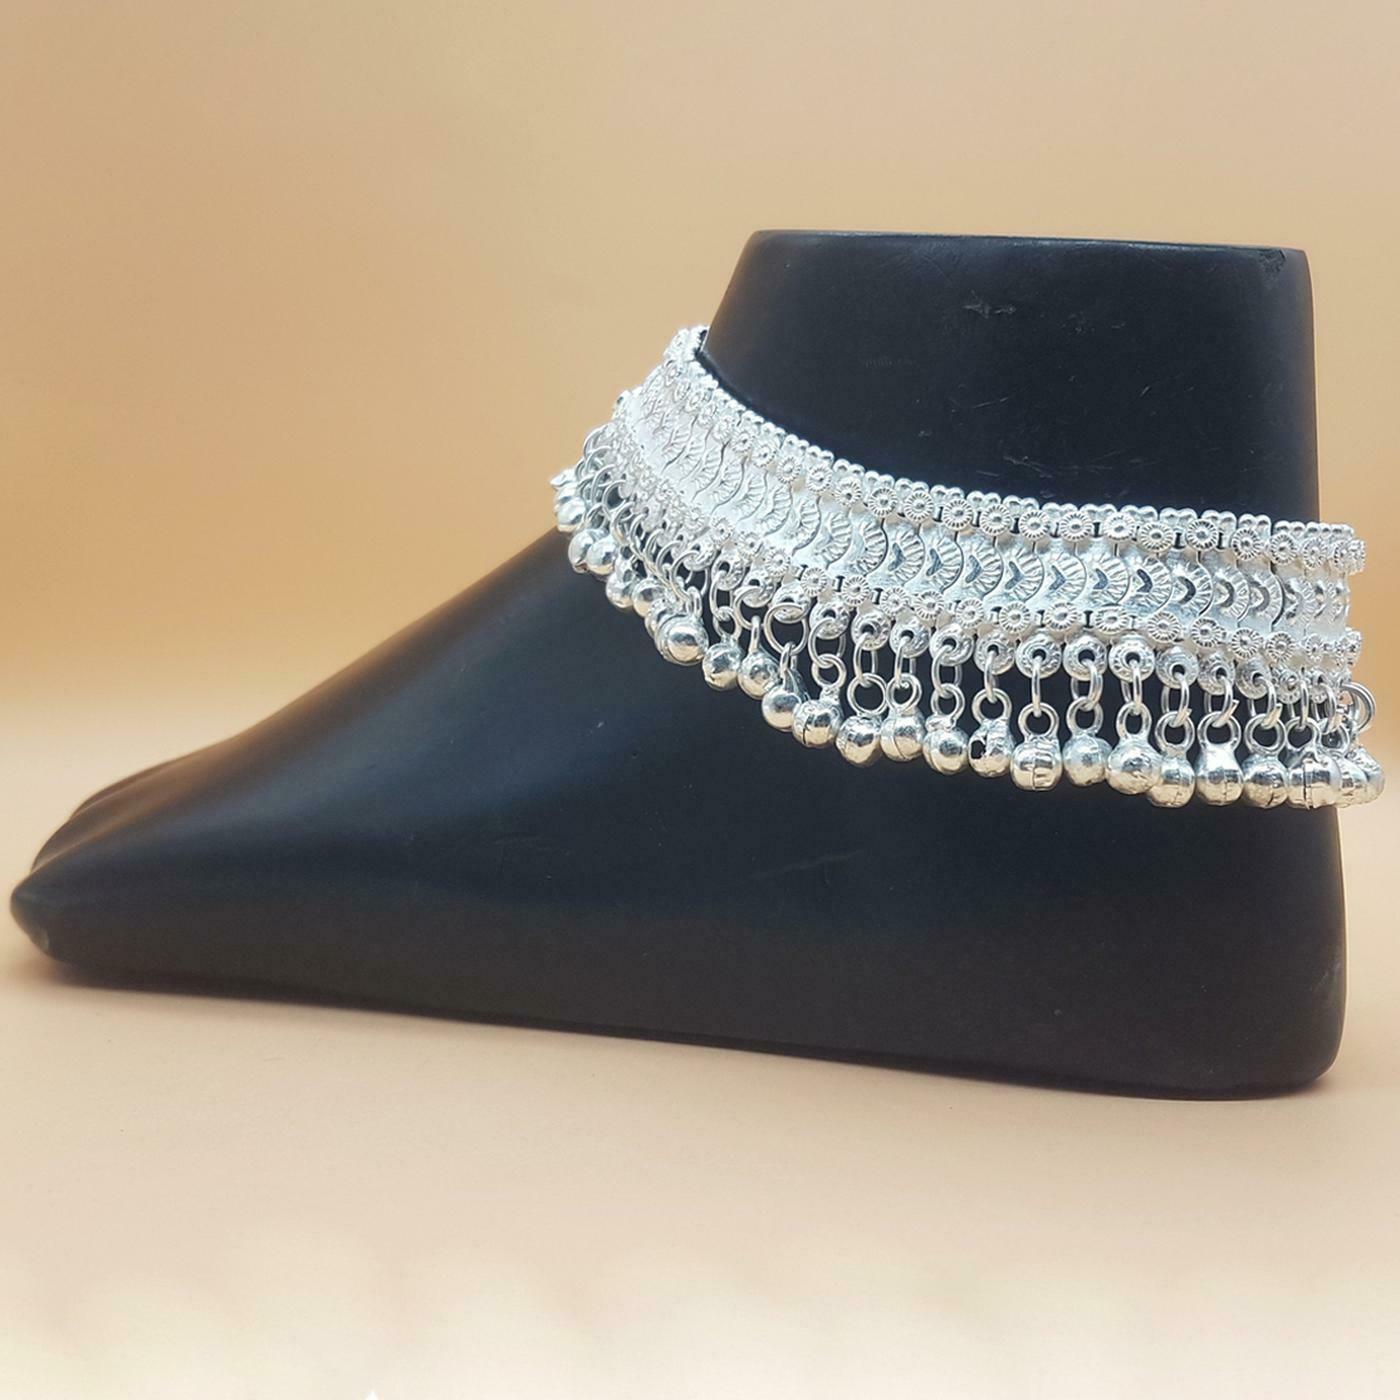
BR Ornaments A108 Alloy Anklet (Pack of 2)
Type: Anklet
Brand: BR Ornaments
Price: Rs. 499
 This silver anklet looks good with all indian outfitsor traditional outfits suitable girls and women of all ages. grab this pair of anklets, you will feel stylish ankle and shining silver anklet will make beautiful, you must buy the sns traders anklets you will never go wrong with the latest design, fancy anklets in silver jewellery.